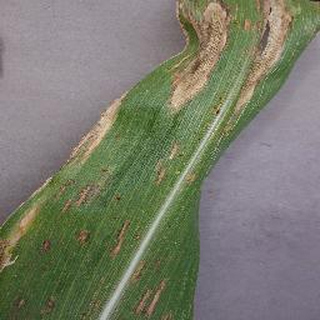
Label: corn_northern_leaf_blight